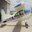
Label: airplane